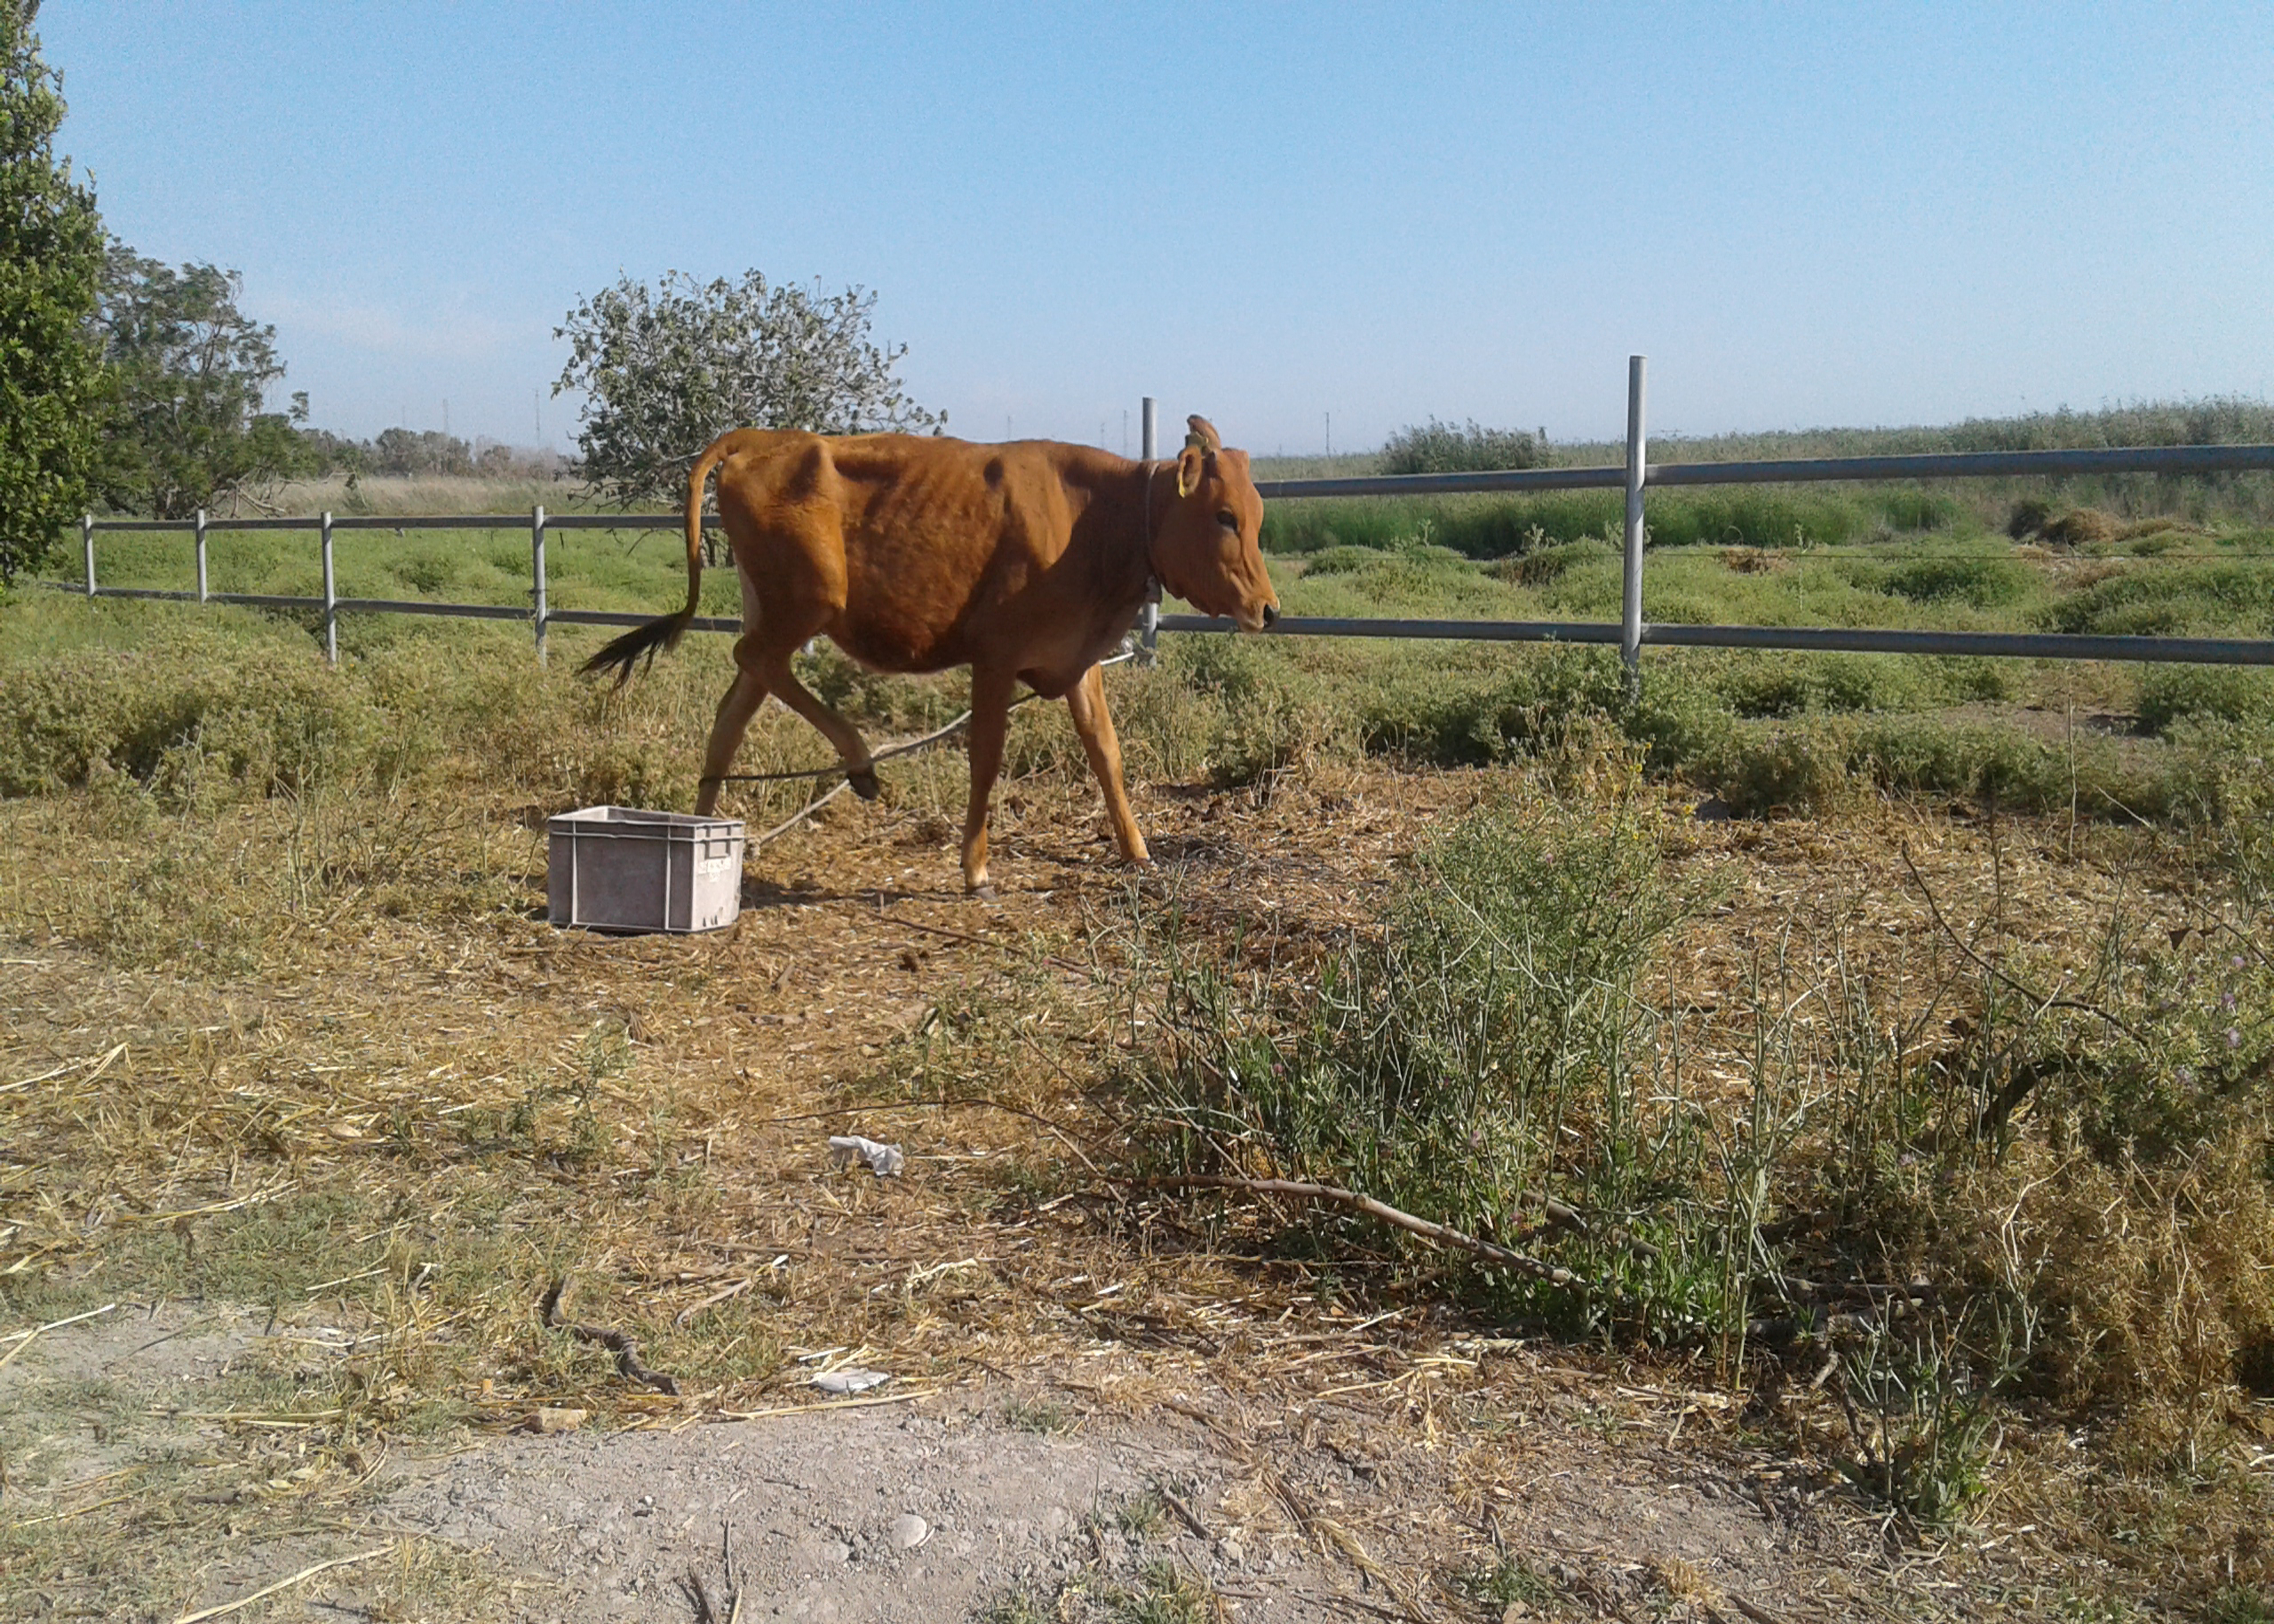
livestock, cows, animal husbandry, straw, fence, greenery, sky, plant, working animal, natural landscape, fawn, grassland, plain, agriculture, landscape, grass, pack animal, prairie, wire fencing, tree, terrestrial animal, wildlife, field, hill, soil, pasture, ranch, bovine, steppe, ox, grazing, bull, horn, dairy cow, road, shrubland, dirt road, farm, stallion, croft, mare, wildflower